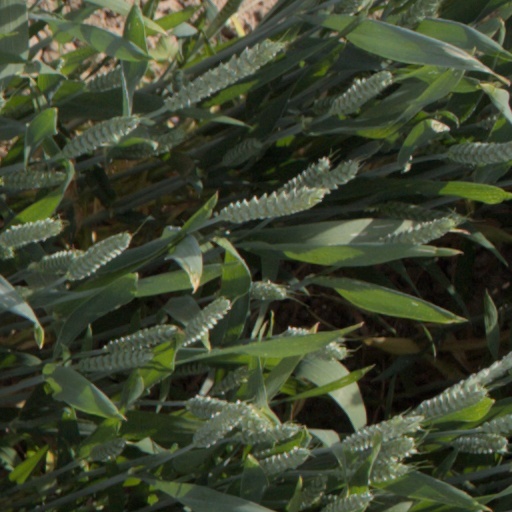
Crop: wheat